Heli-Sport

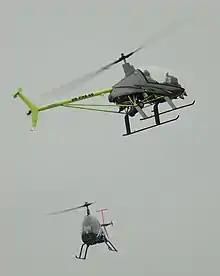
Heli-Sport CH-7 Kompress demonstration

Heli-Sport srl (also called CH-7 Heli-Sport srl) is an Italian aircraft manufacturer based in Turin, founded by the Barbero brothers, Igo, Josy and Charlie. The company specializes in the design and manufacture of helicopters in the form of kits for amateur construction.